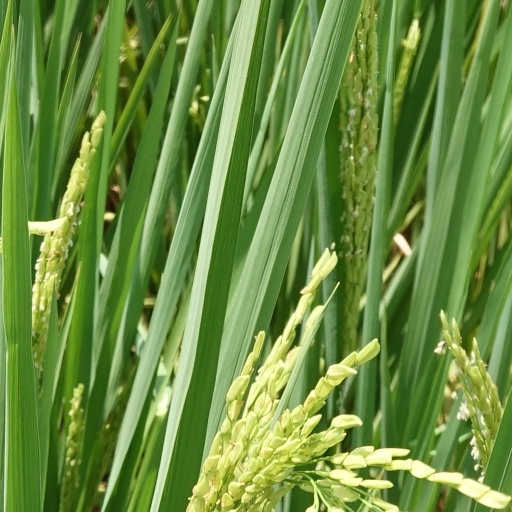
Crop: rice